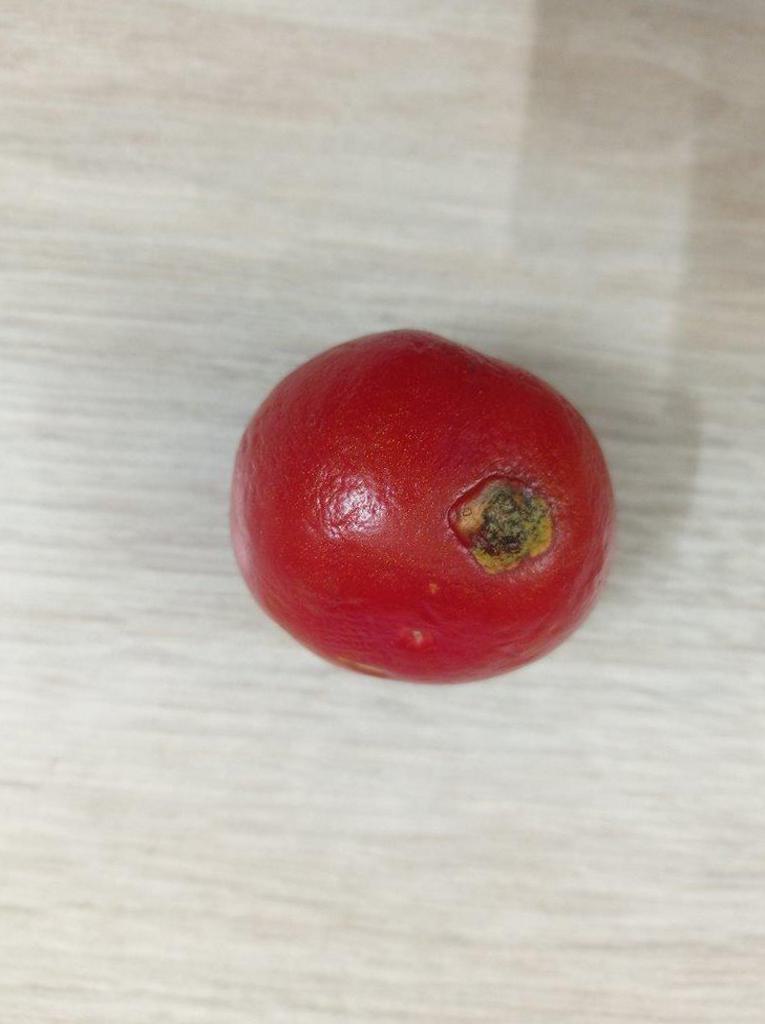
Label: Rotten